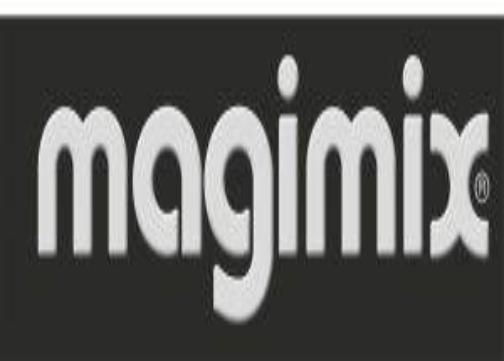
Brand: magimix
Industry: Necessities